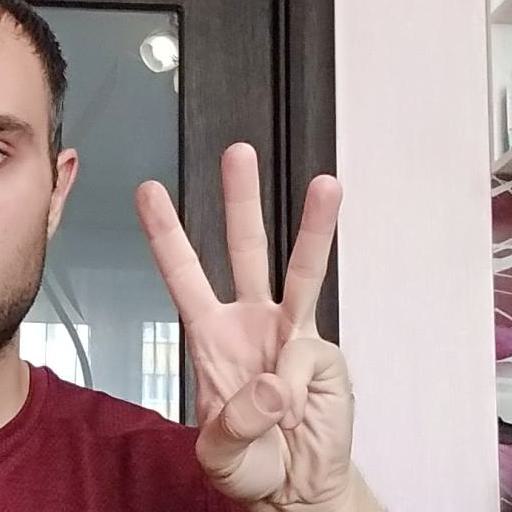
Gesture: three